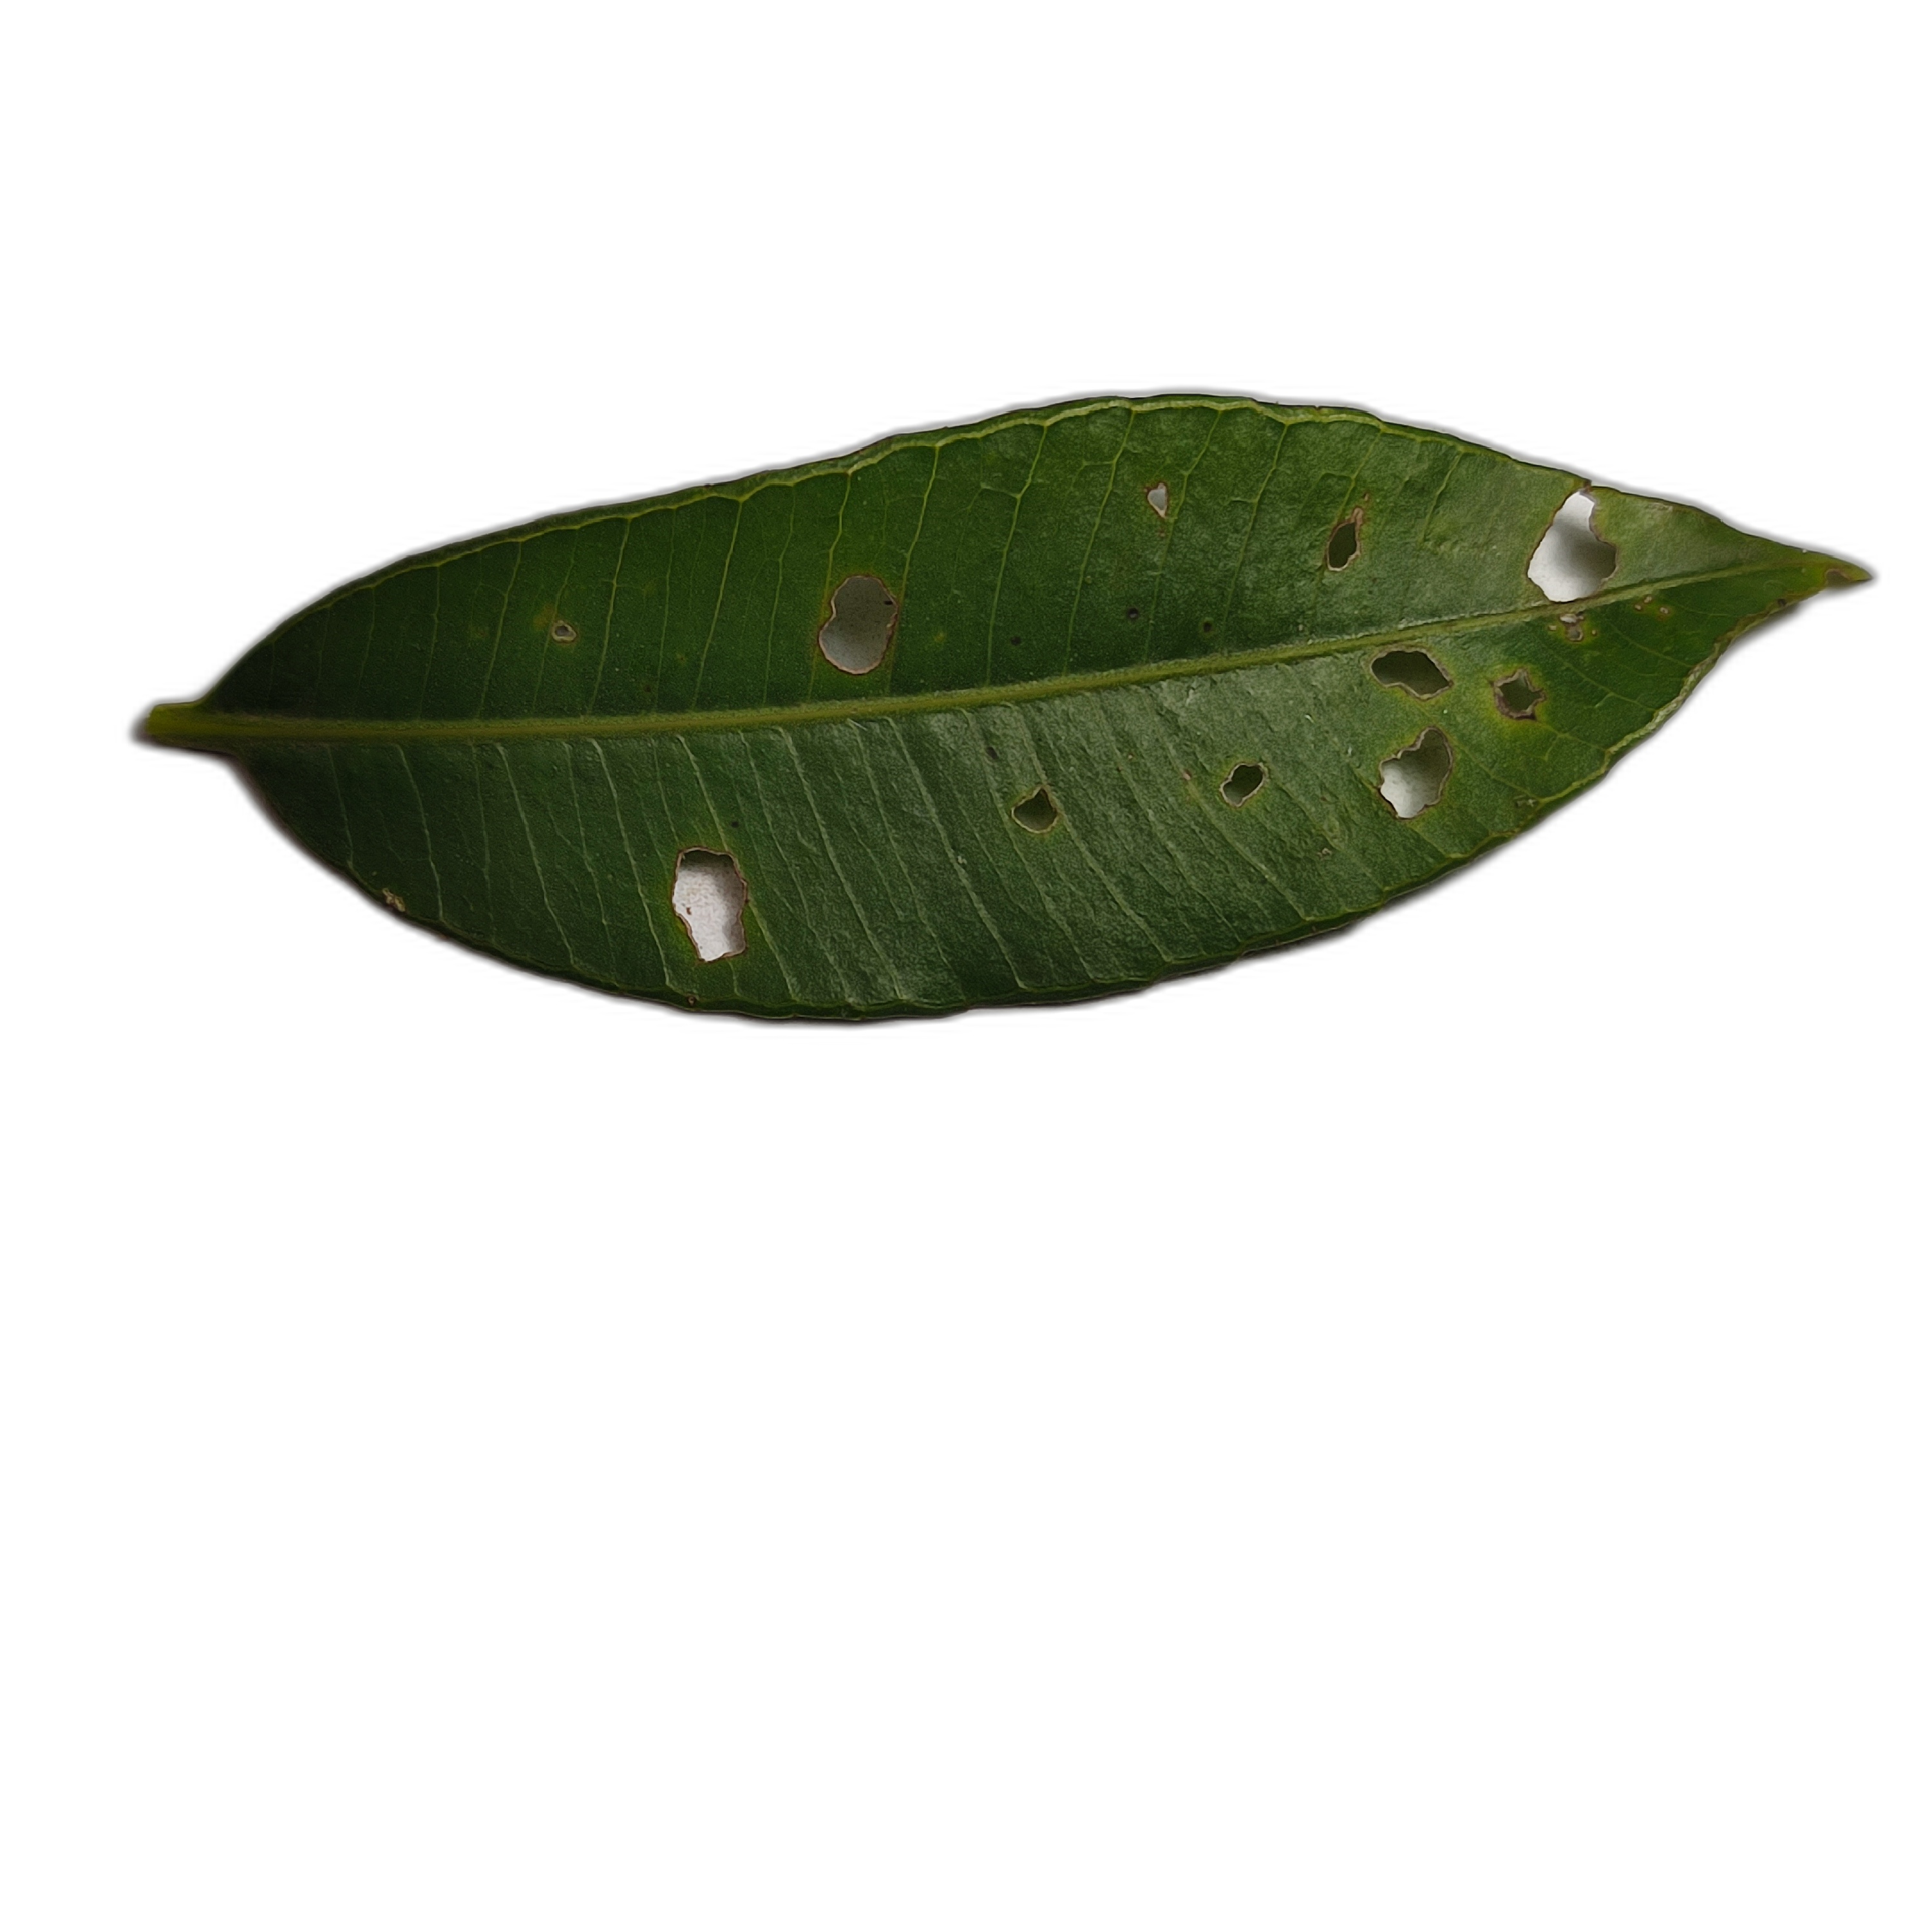
Label: not_healthy